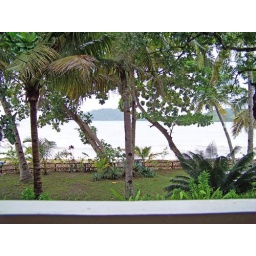
view from the terrace through the garden over the beach onto the water and the island of Nosy Sakatia in the background